Clamdigger (de Kooning)

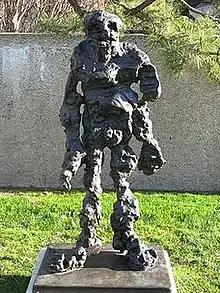
"Clamdigger" (1976)

Clamdigger is a bronze sculpture by Willem de Kooning. It may have been inspired by "the men who dug for clams along the beaches" near his home in East Hampton, New York. It has been described as one of his "extraordinarily tactile figurative sculptures" that "seemed pulled from the primordial ooze," and "as part man, part creature of the mud and the shallows."